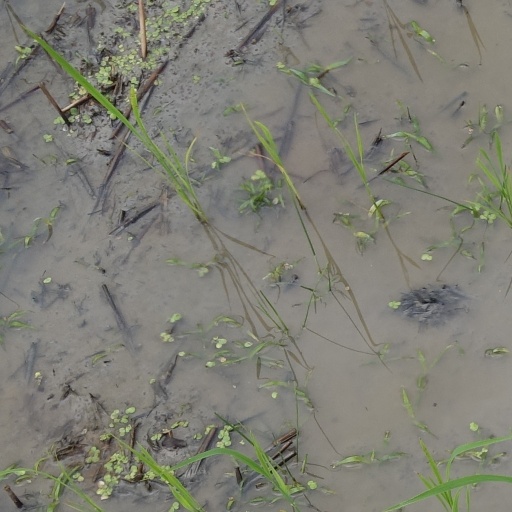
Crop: rice